The Lost Tapes (Nas album)

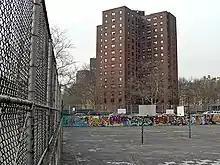
"The Lost Tapes" features sociological themes, narratives, and commentary on urban life (New York City public housing project pictured).

"The Lost Tapes" features introspective lyrics and themes of urban life, sociology, and despair. Its music is characterized by low-key beats, sparse production, subtle string flourishes, mellow piano work, and subdued soul music loops. "Stylus Magazine"s Brett Berliner said songs such as "Doo Rags" and "No Idea's Original" incorporate classical melodies, while songs such as "Purple" and "Fetus" feature neo-classical themes. John Bush of AllMusic said the songs "have more in common with his early recordings; there's more of a back-in-the-day, wasn't-it-all-so-simple-then sound to 'Doo Rags' and 'Poppa Was a Playa,' two tracks that definitely wouldn't have fit on the raging "Stillmatic"." Music writer Craig Seymour observed "spare beats" in the music and few boasts in Nas' rapping, while Chris Conti from the "Boston Phoenix" said the simple beats "counteract Nas's complex bars of braggadocio and street-life storytelling."